Simon Furman

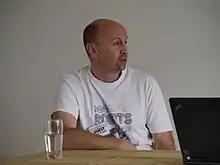

Simon Christopher Francis Furman (born 22 March 1961) is a British comic book writer who is best known for his work on Hasbro's "Transformers" franchise, starting with writing Marvel Comics's initial comic book to promote the toyline worldwide, as well as foundations for both and IDW Publishing's takes on the "" minifranchise.